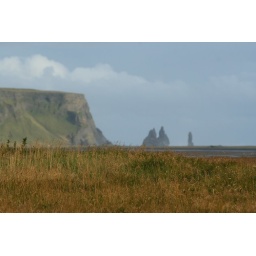
Getting closer to Vik, we started seeing the gothic black rock formations in the distance.